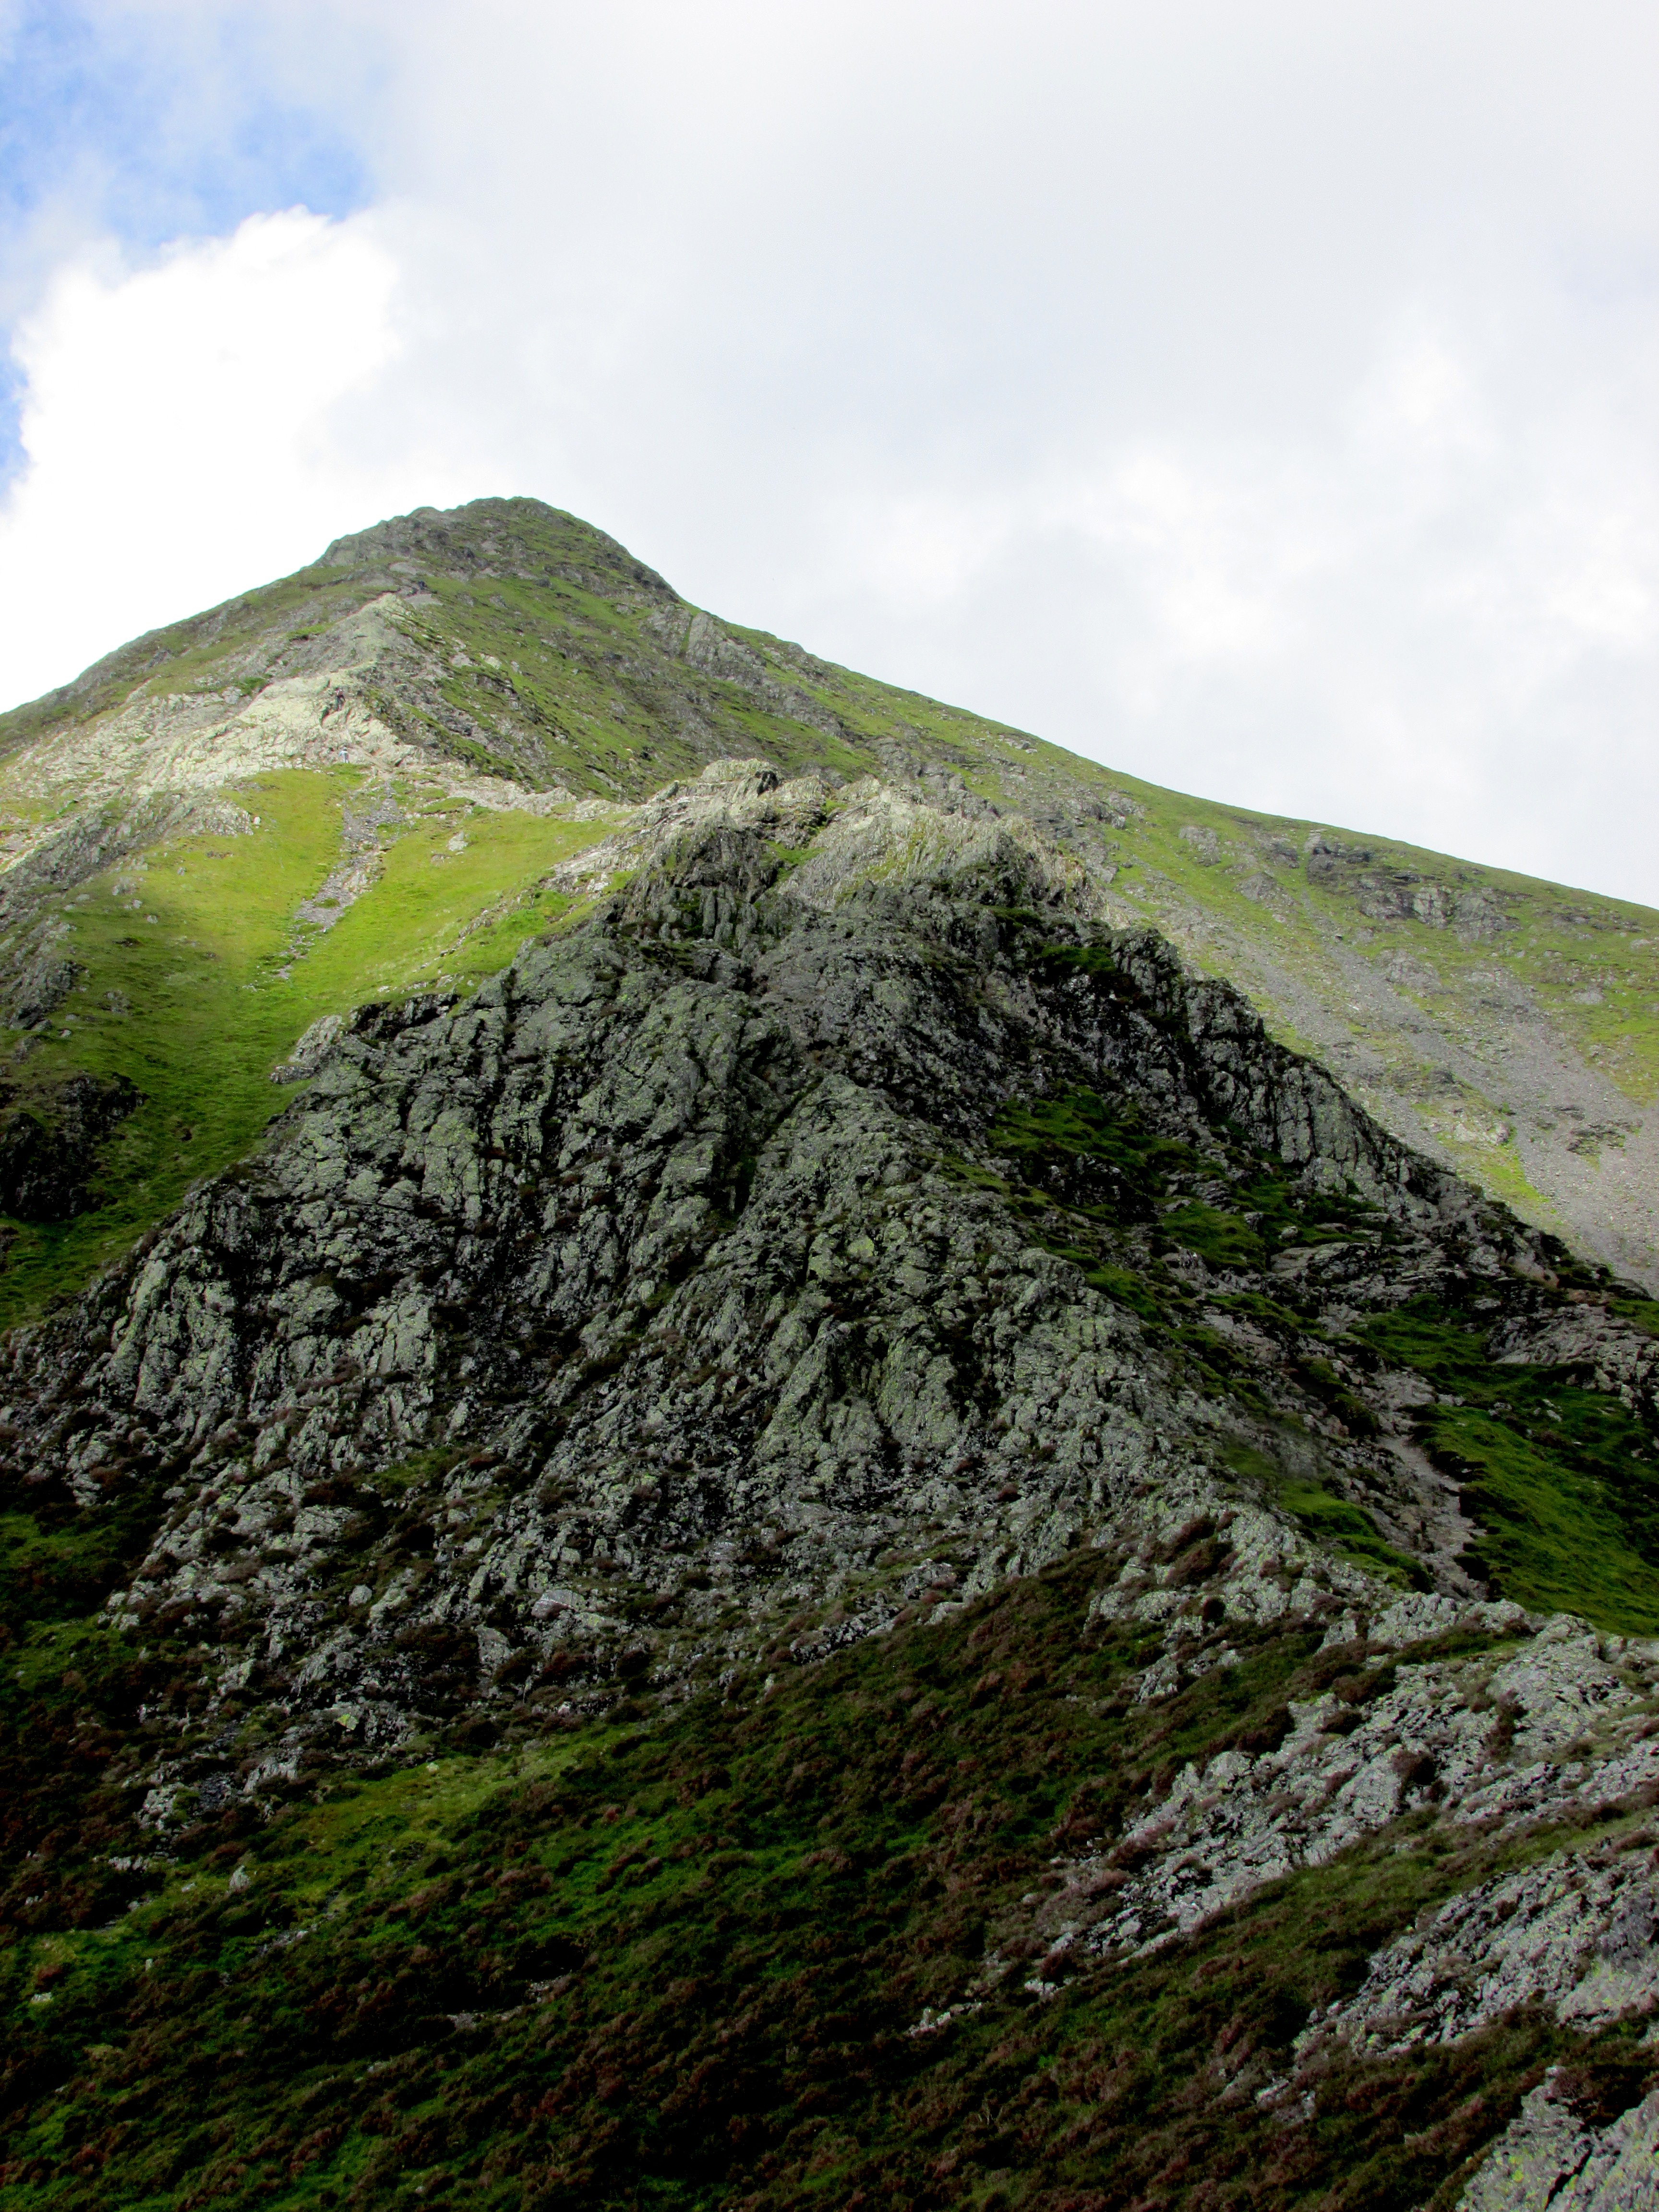
nature, rock, wilderness, walking, mountain, hill, lake, adventure, peak, mountain range, cliff, scenic, highland, terrain, ridge, summit, uk, cumbria, england, district, geology, plateau, britain, fell, saddleback, loch, landform, mountain pass, geographical feature, mountainous landforms, blencathra